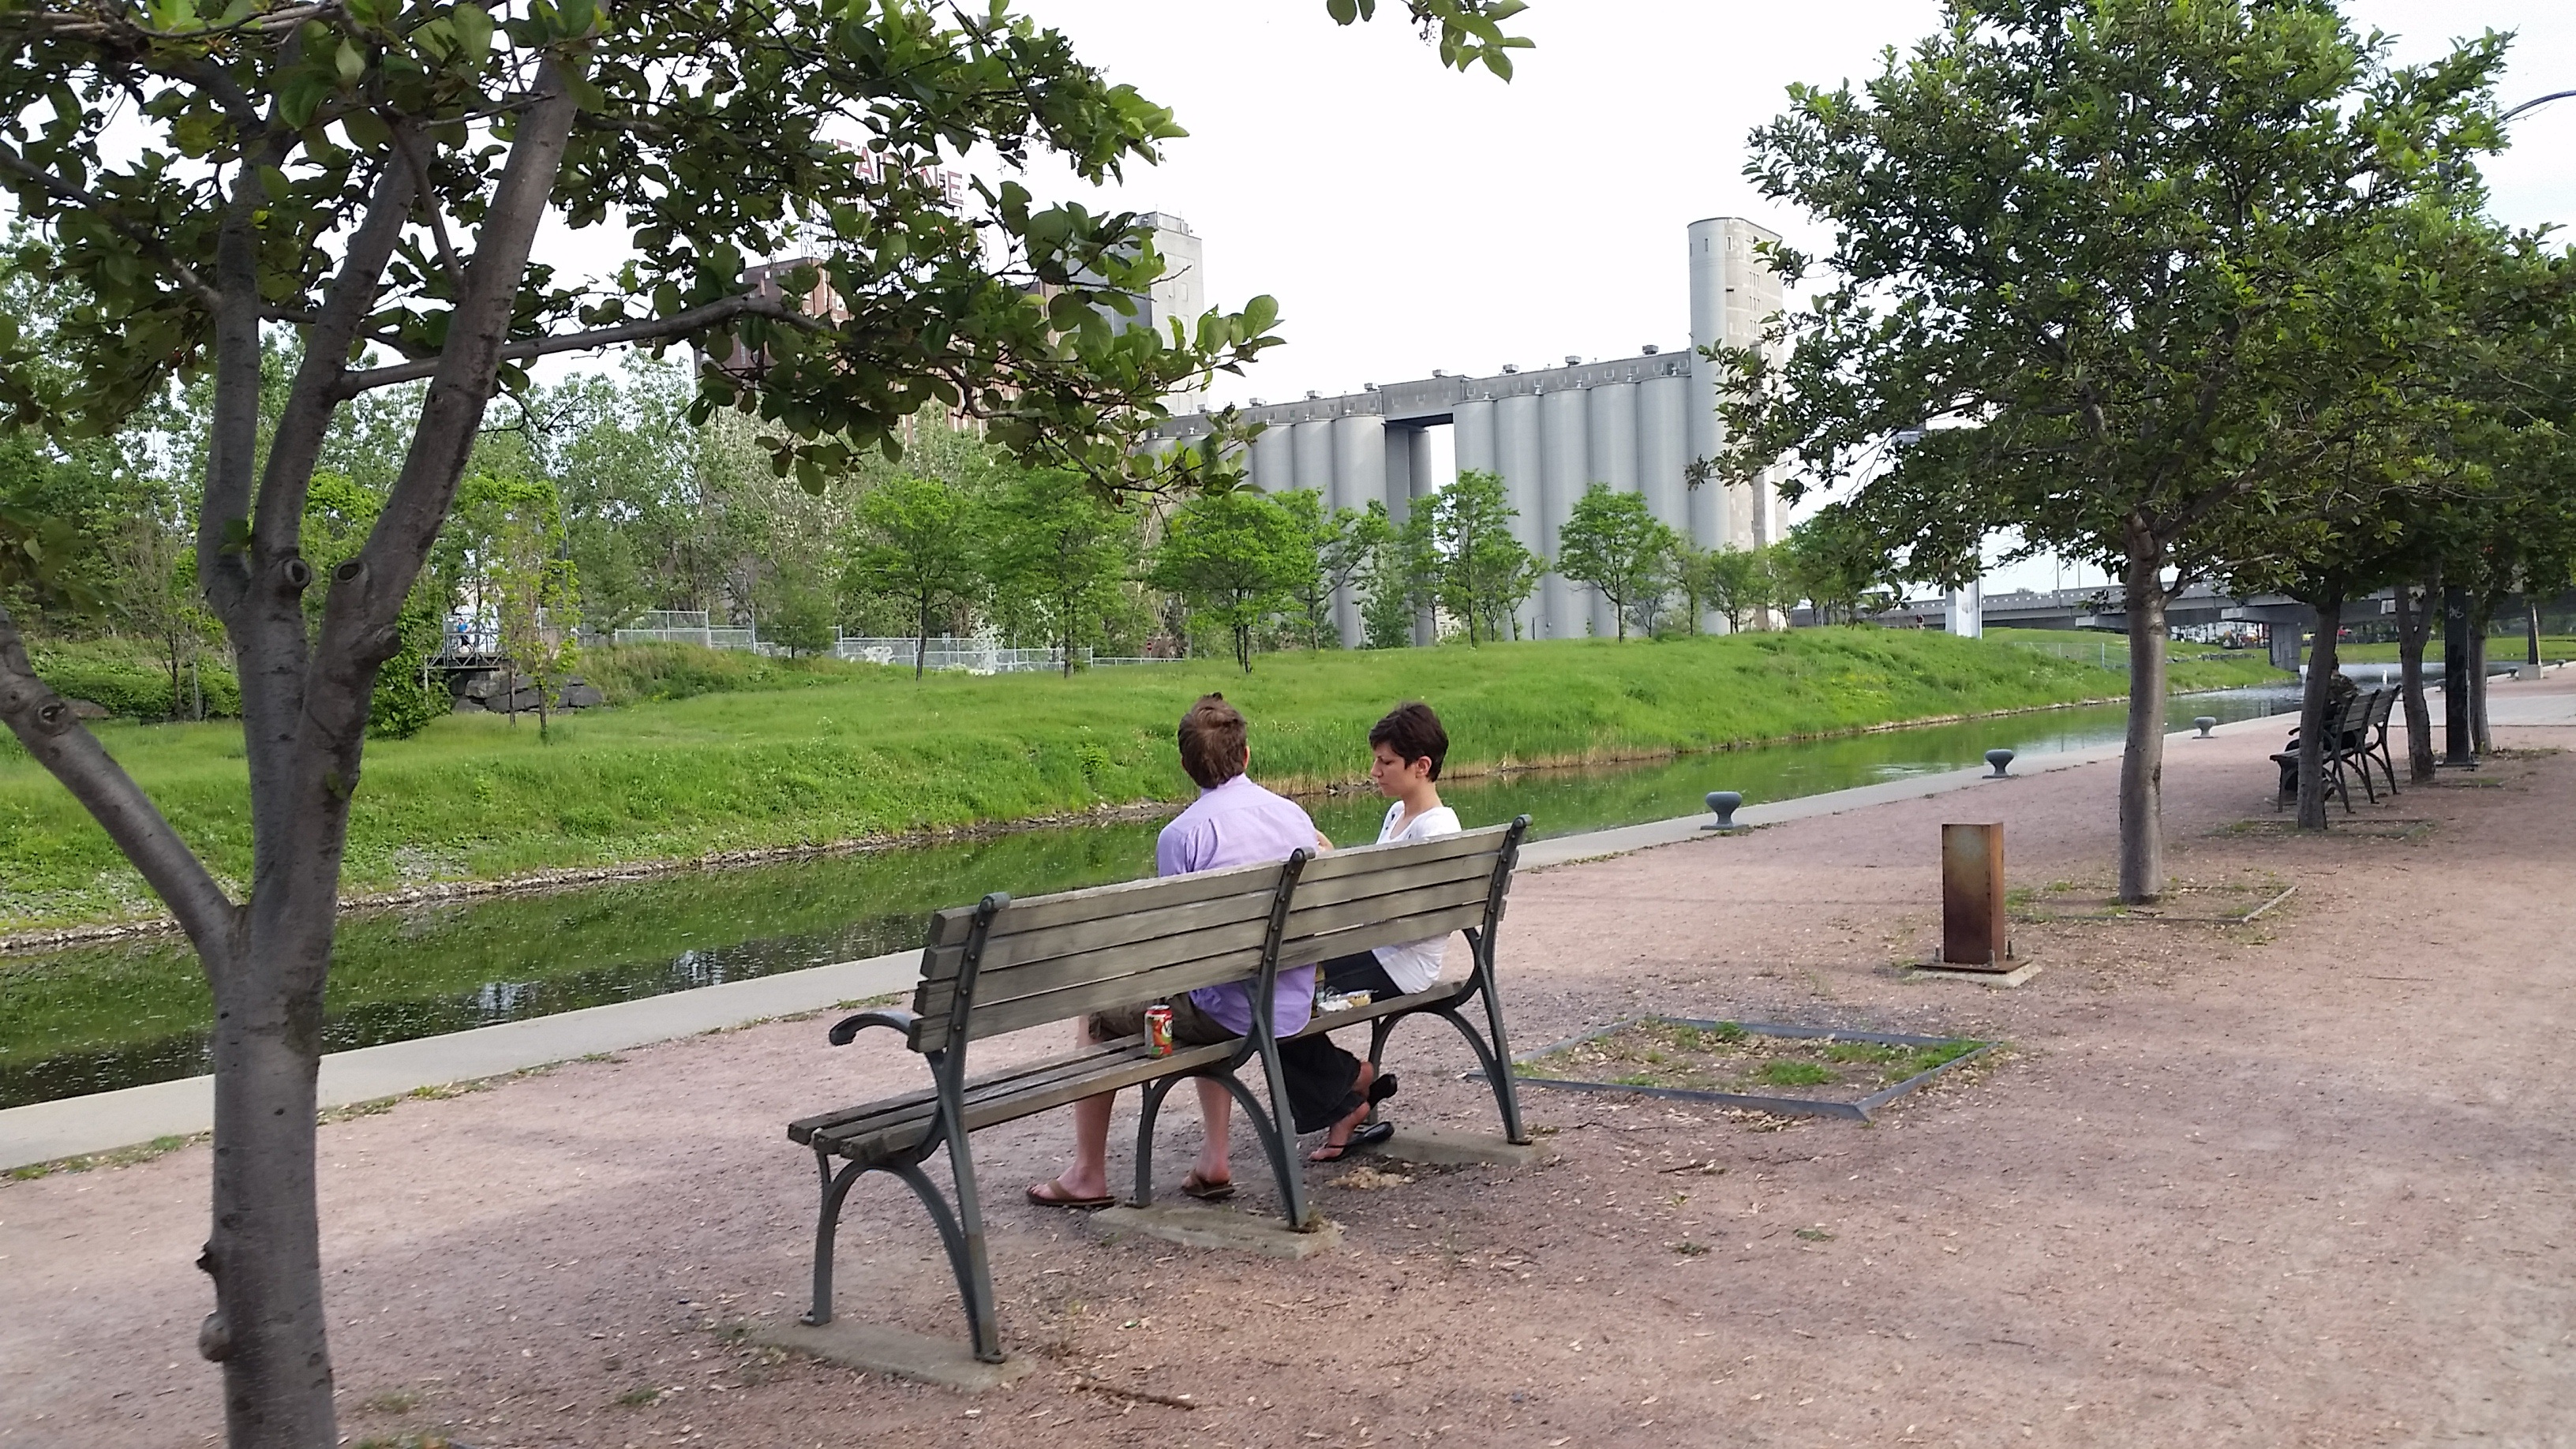
tree, people, bench, city, community, sitting, park, couple, public space, playground, campus, human settlement